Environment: real
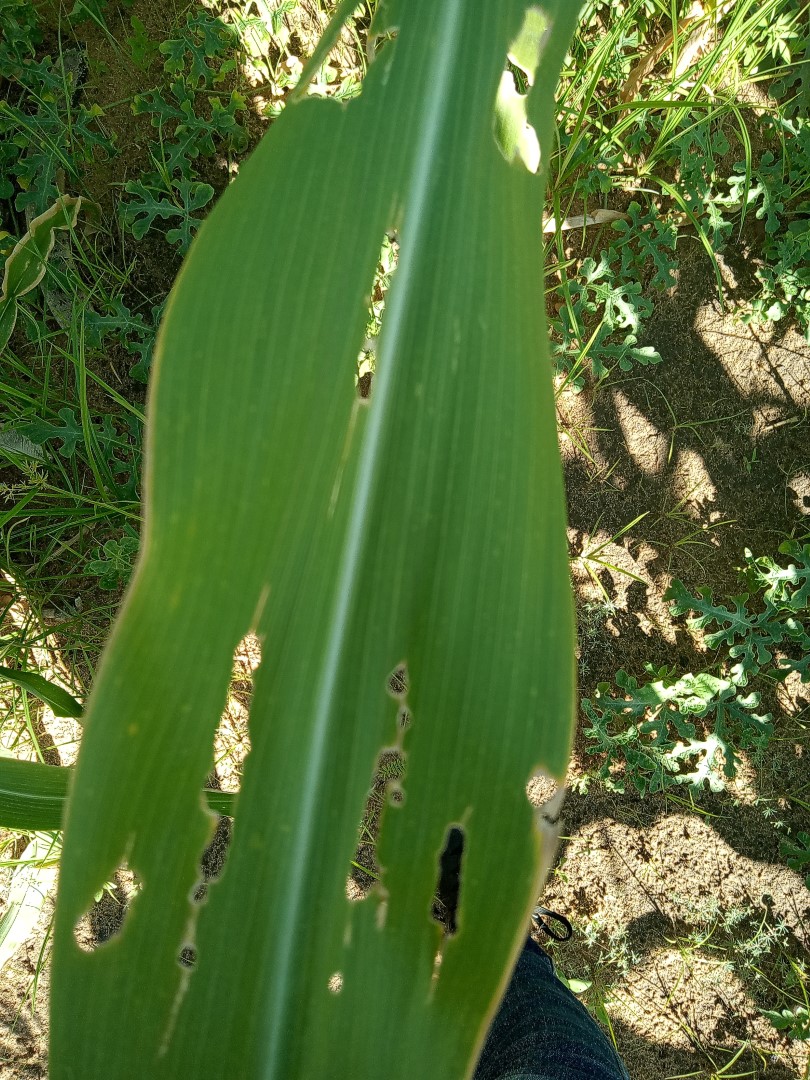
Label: fall_armyworm